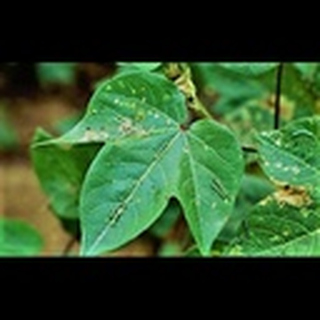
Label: cotton_army_worm